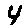
Label: 4